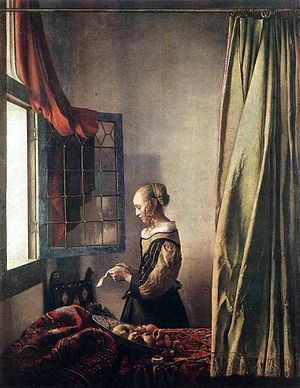
Soldaten og den smilende pige
Pige der læser et brev ved et vindue af Vermeer, hvoraf flere fra dette malerier også optræder.
Soldaten og den smilende pige er et oliemaleri fra omkring 1658 af den nederlandske maler Johannes Vermeer. Maleriet er 50,5 cm højt og 46 cm bredt. Motivet er en ung pige og en soldat, der sidder ved et bord. Maleriet er en del af Frick-samlingen i New York.